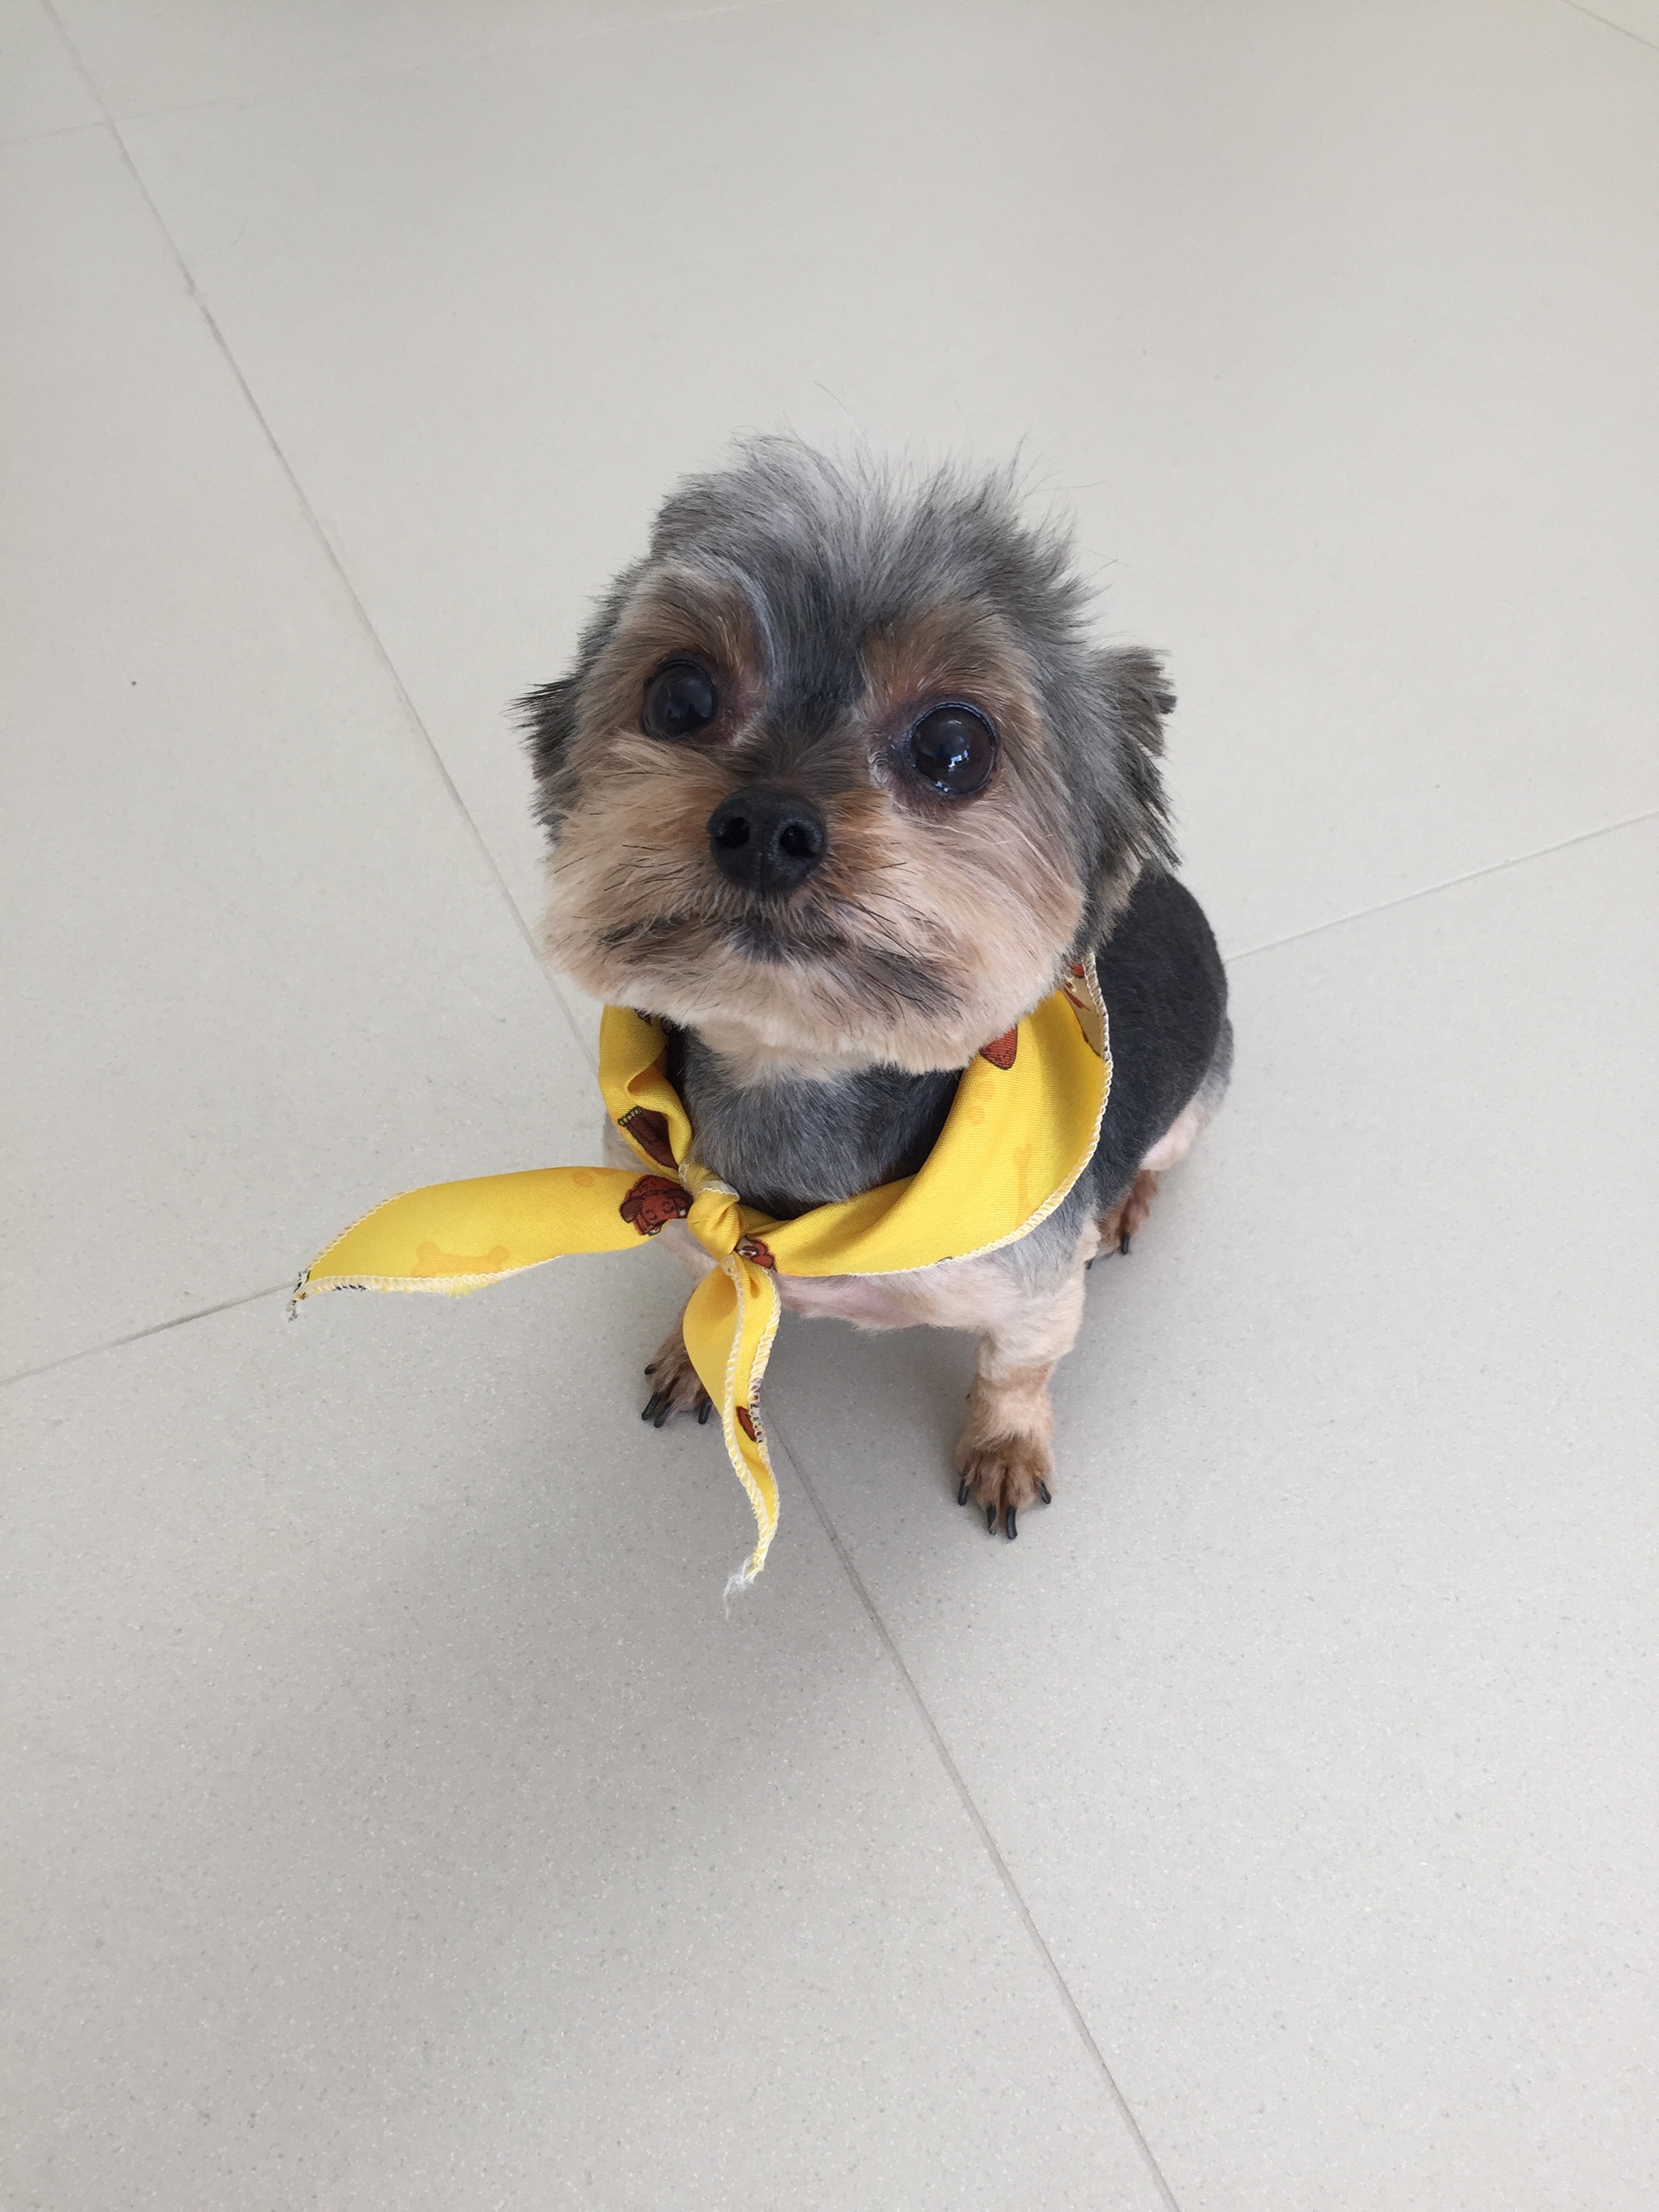
puppy, dog, mammal, vertebrate, dog breed, terrier, yorkshire terrier, dog like mammal, schnoodle, dog crossbreeds, morkie, norfolk terrier